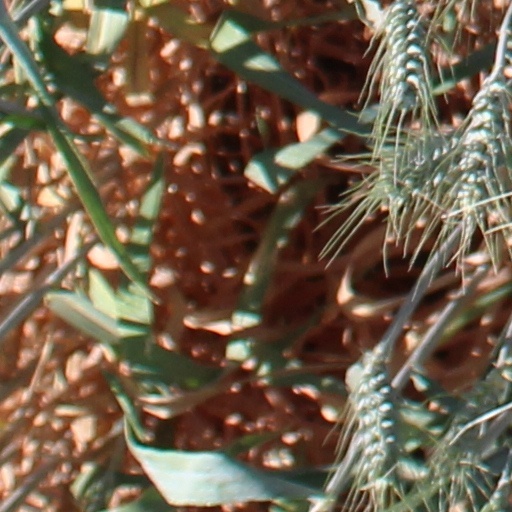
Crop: wheat